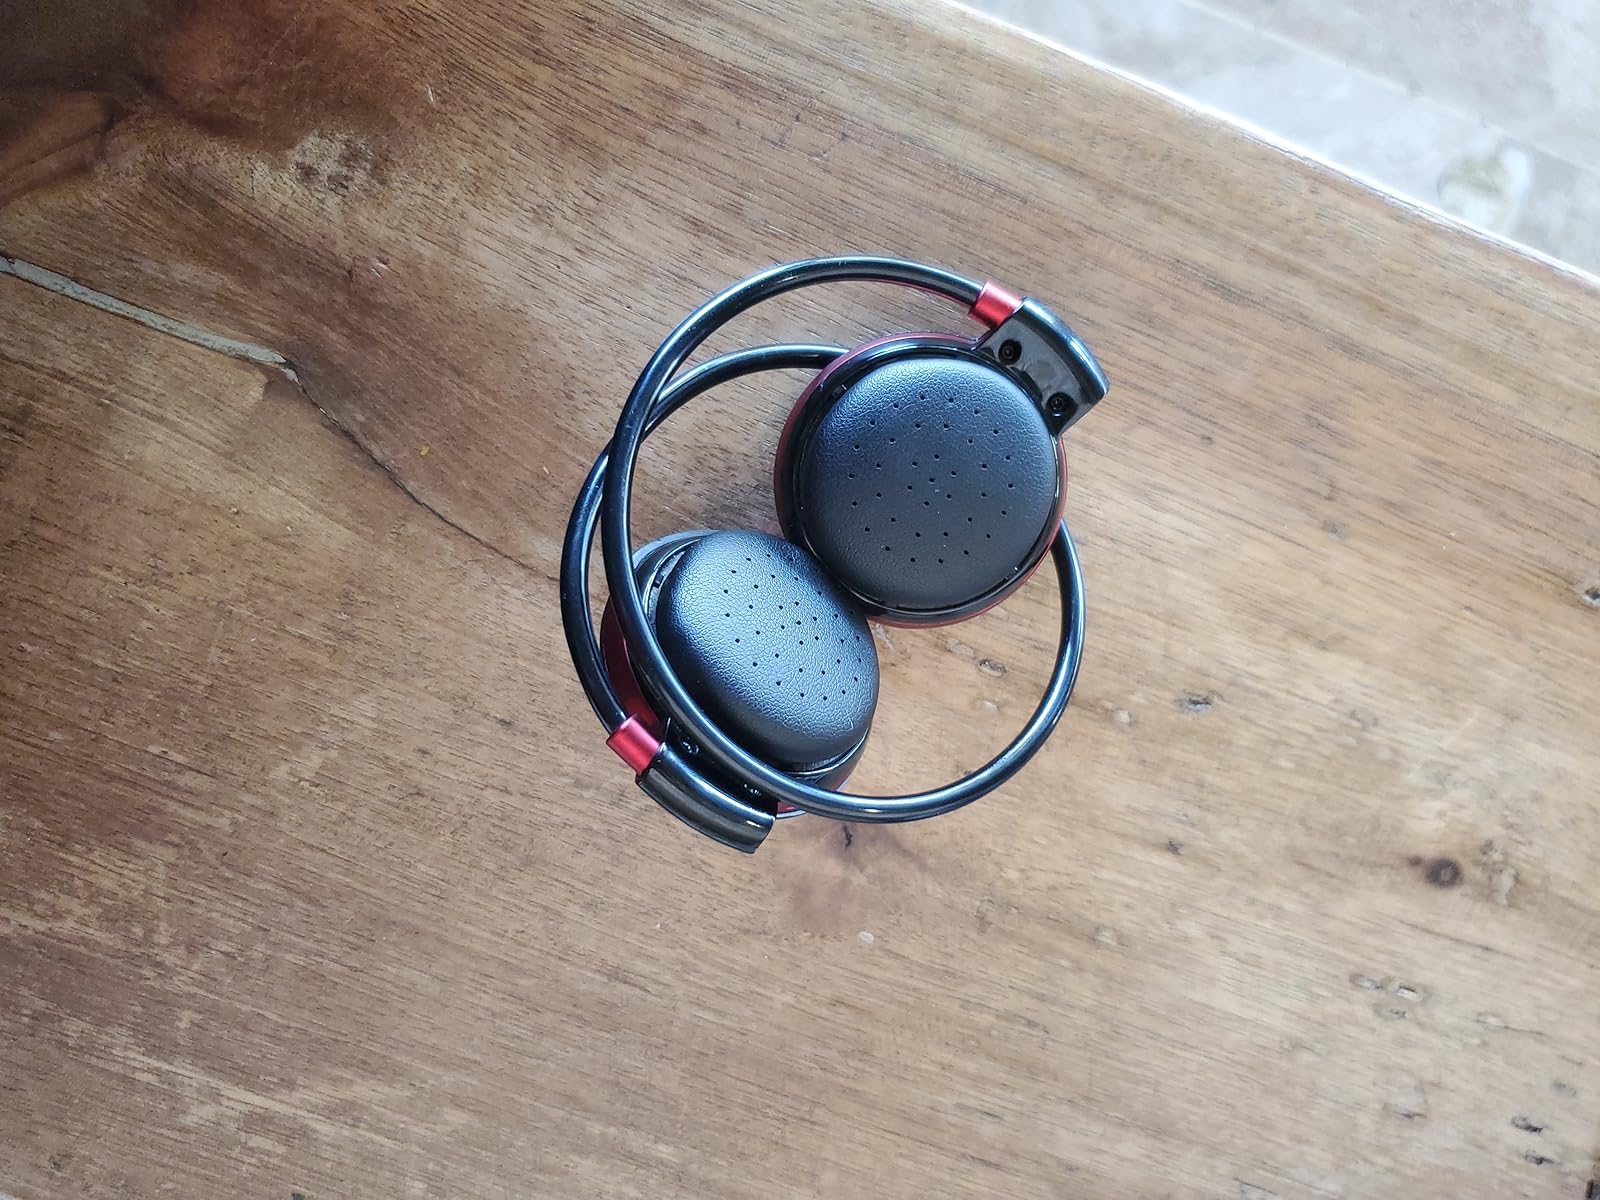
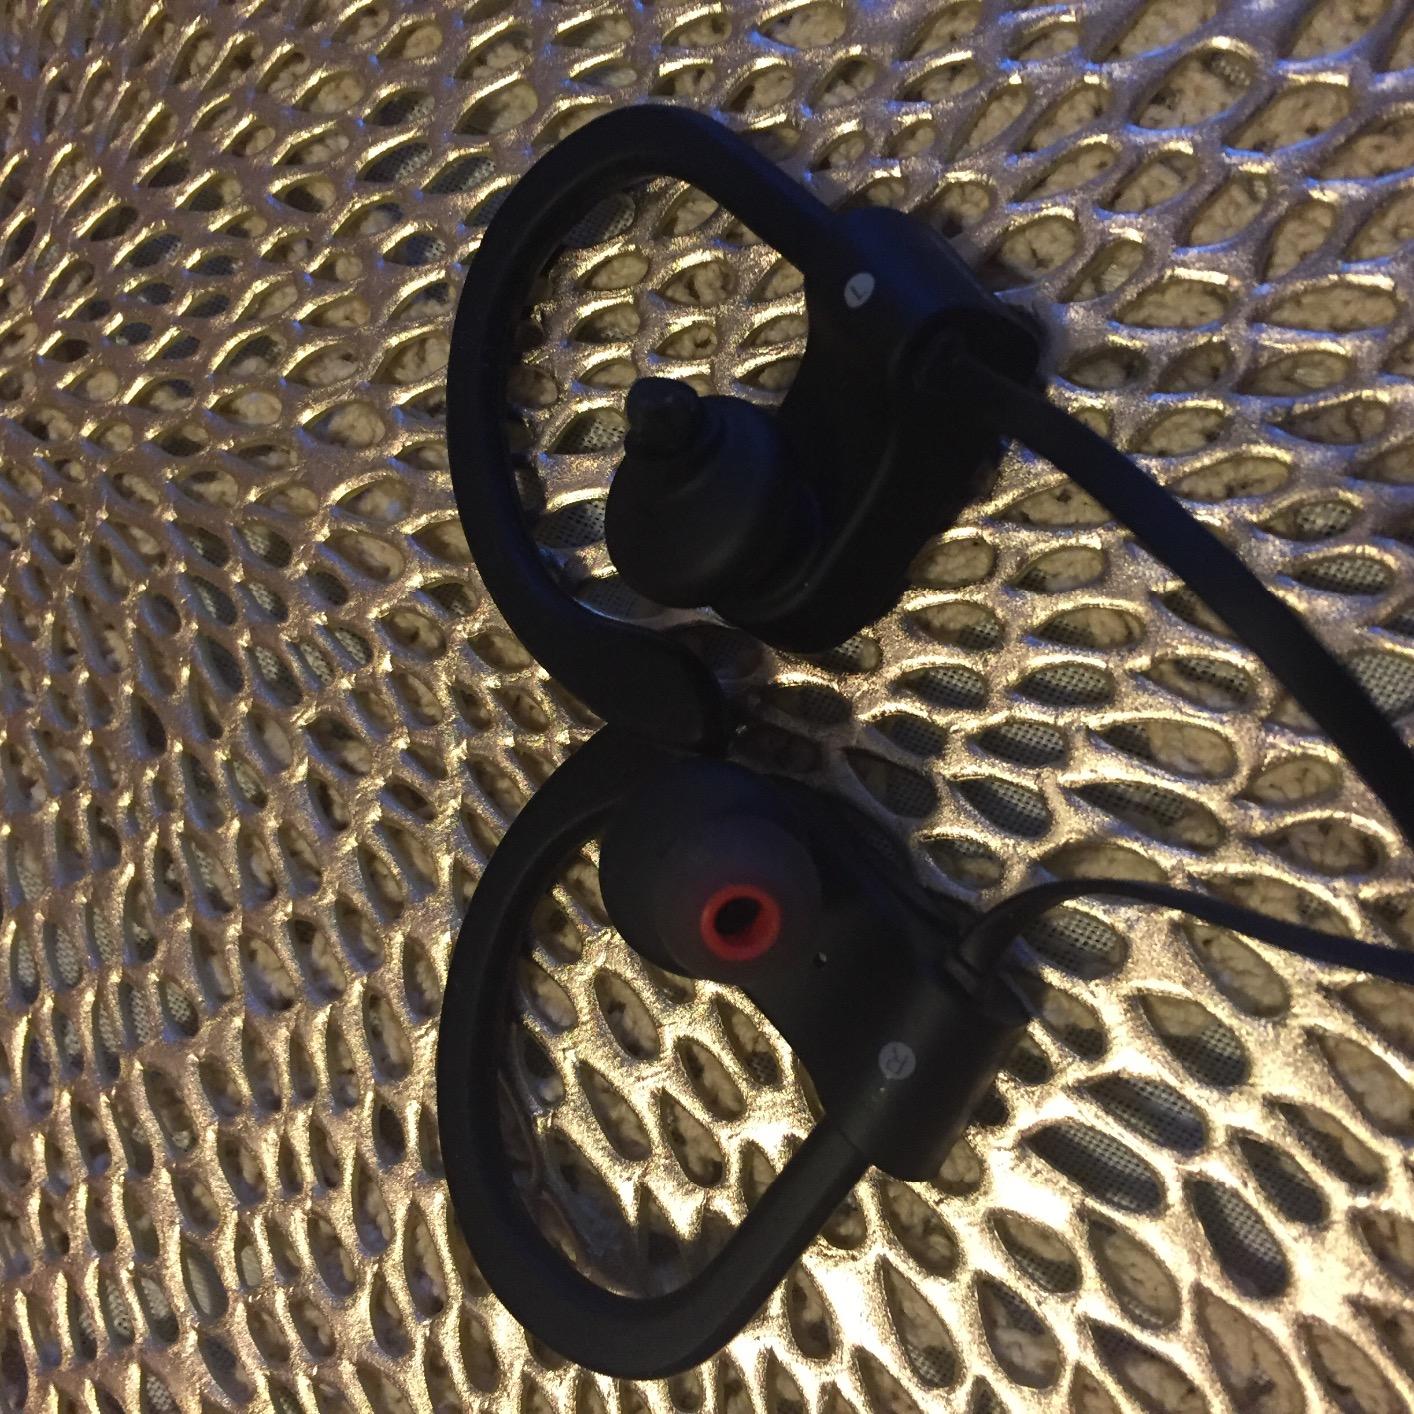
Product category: headphones
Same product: no